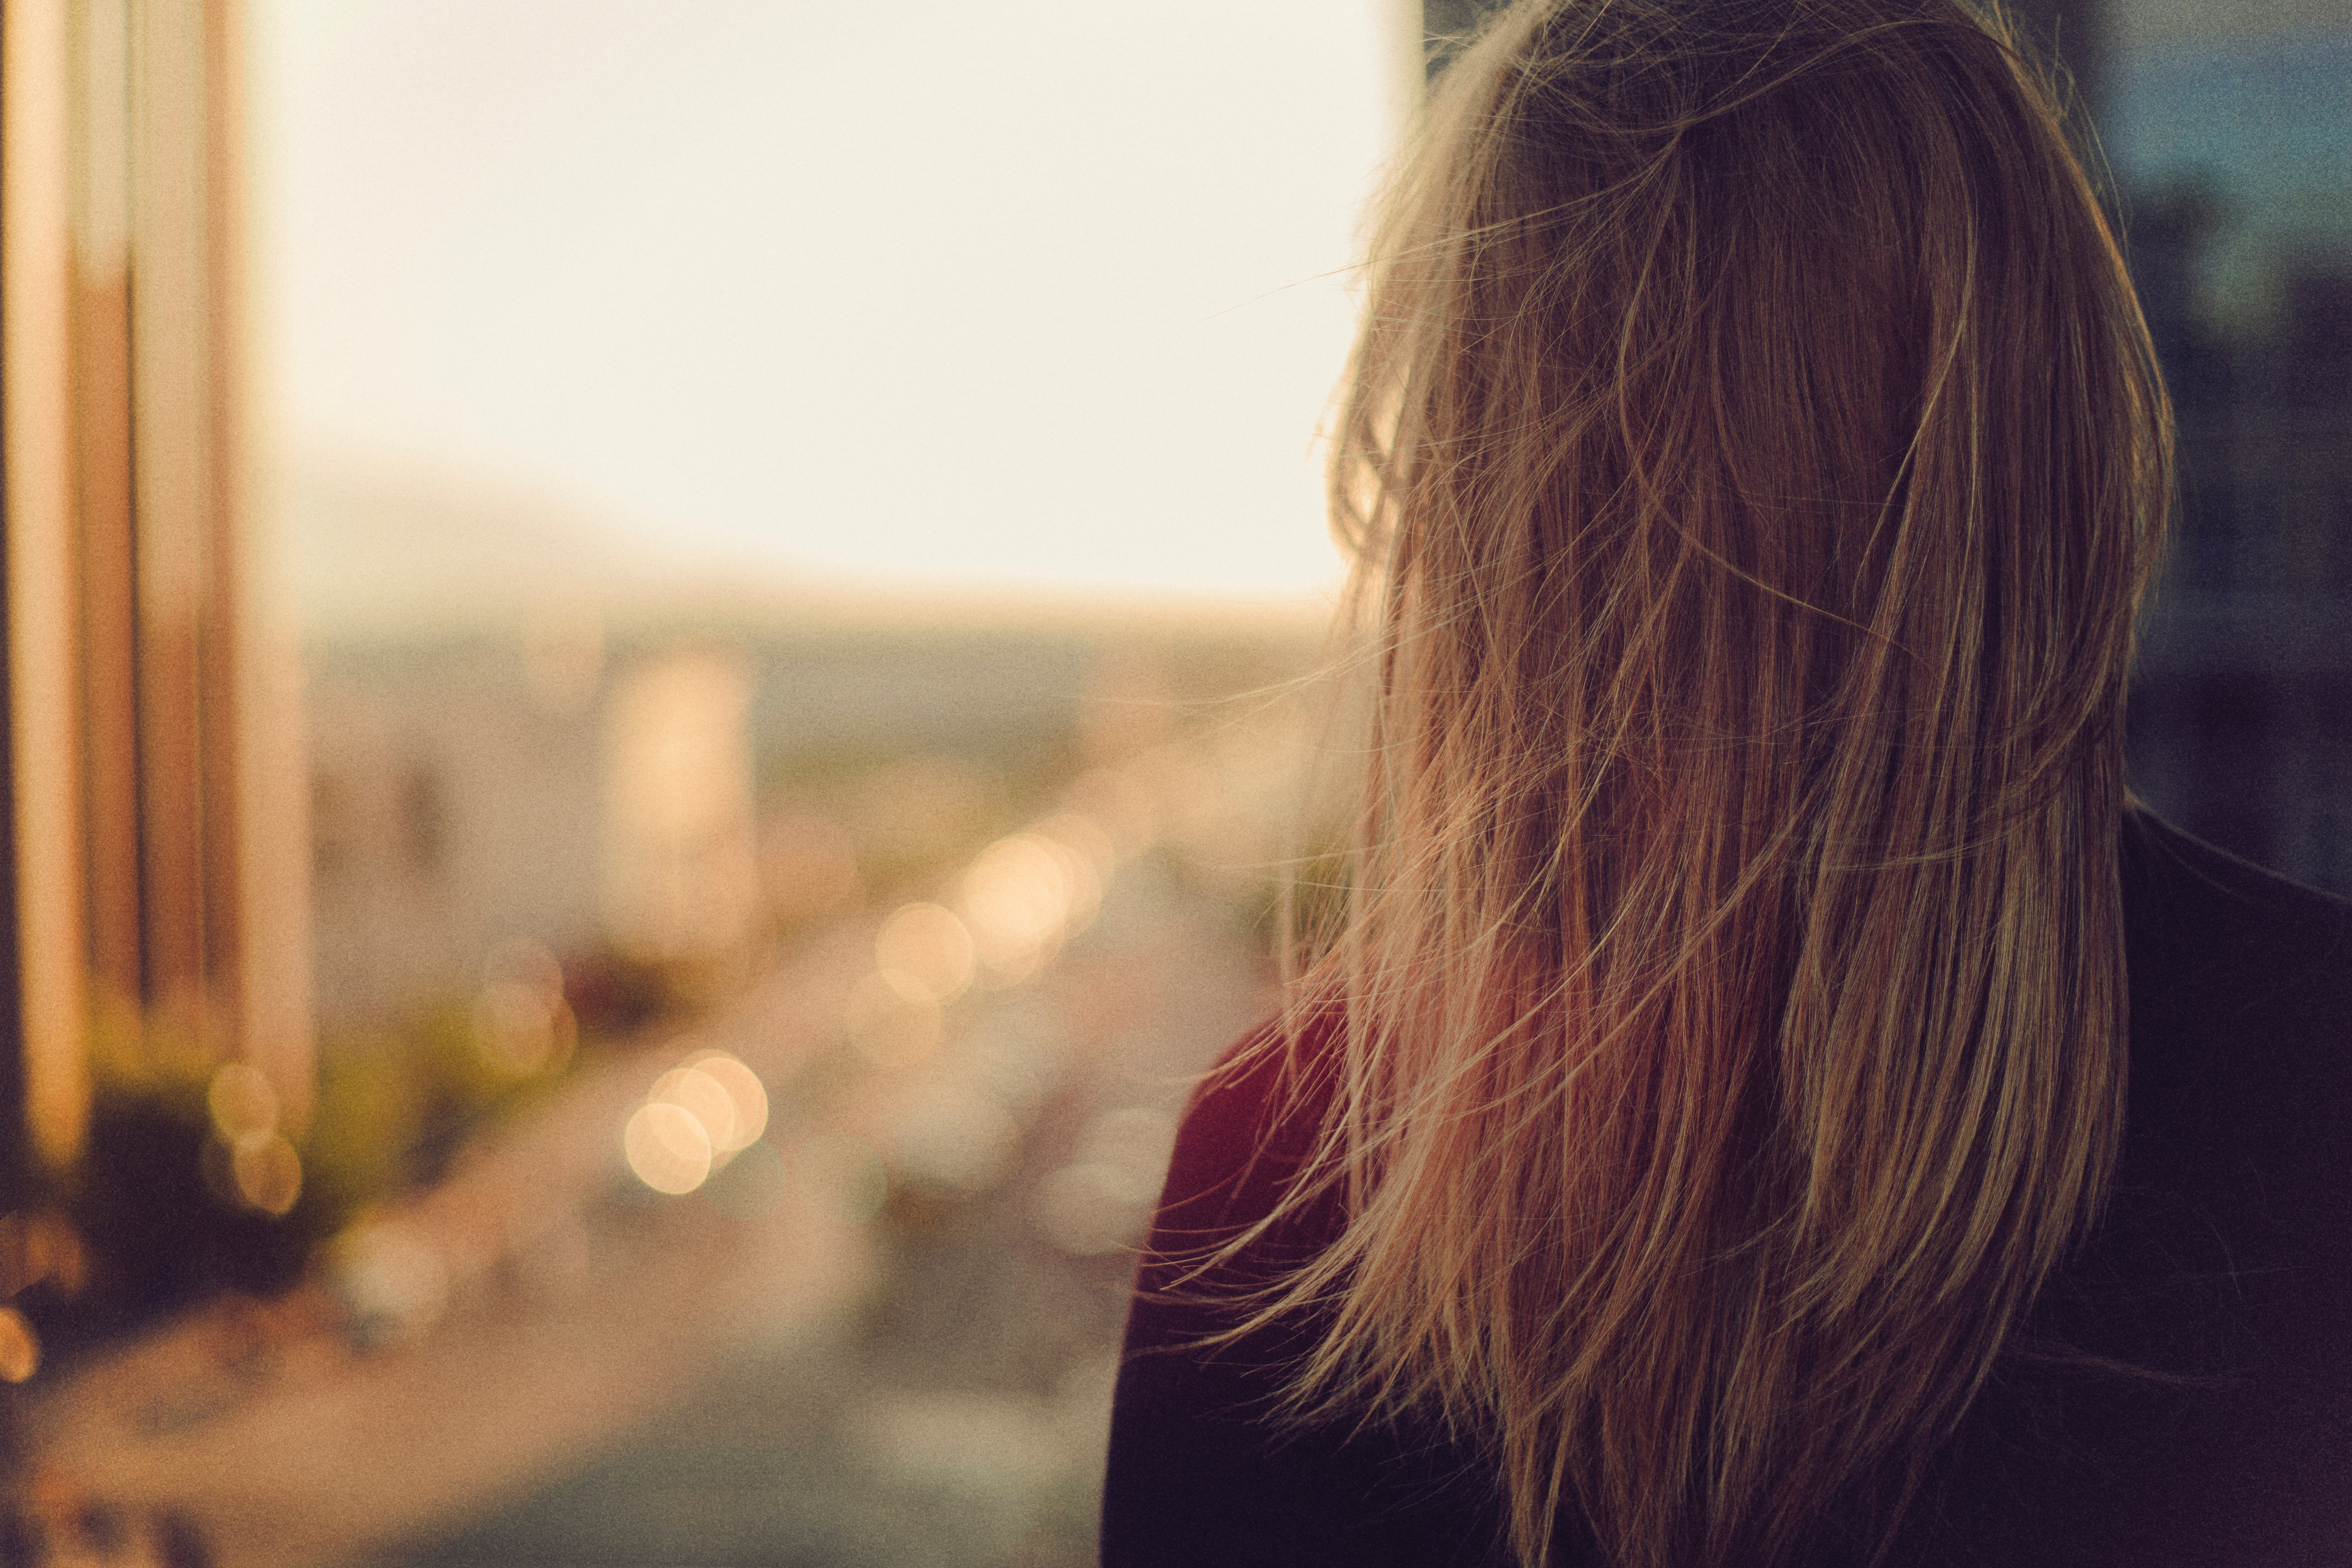
girl, woman, hair, photography, portrait, red, color, long hair, dress, eye, photograph, beauty, emotion, interaction, brown hair, portrait photography